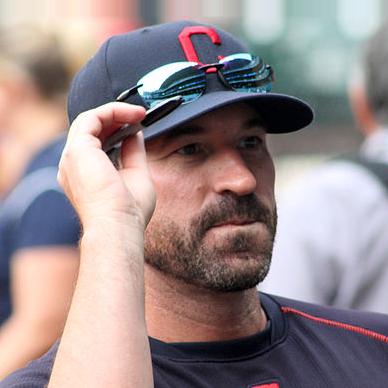
Age: 39